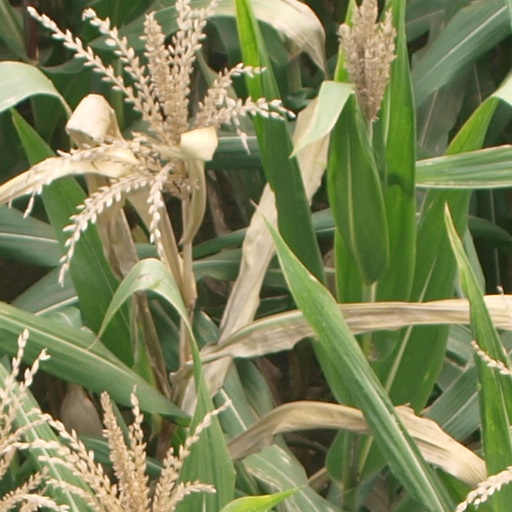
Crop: maize; corn